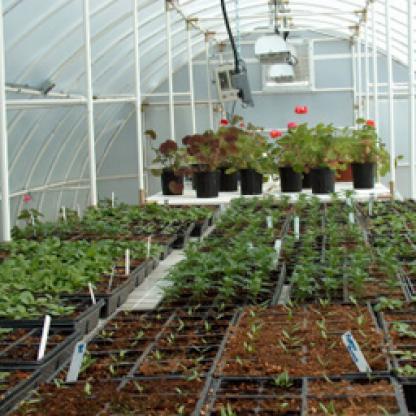
Scene: Indoor